Moon Moon Sen

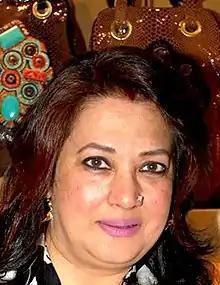

Moon Moon Sen, also credited as Moonmoon Sen (born Srimati Sen; 28 March 1954), is an Indian actress, known for her works in Hindi, Bengali, Malayalam, Kannada, Telugu, Tamil, and Marathi films. She eventually starred in Bollywood films. She has appeared in 60 films and 40 television series. She has received Andhra Pradesh state Nandi Award for Best Supporting Actress in 1987, for her role in the film "Sirivennela".